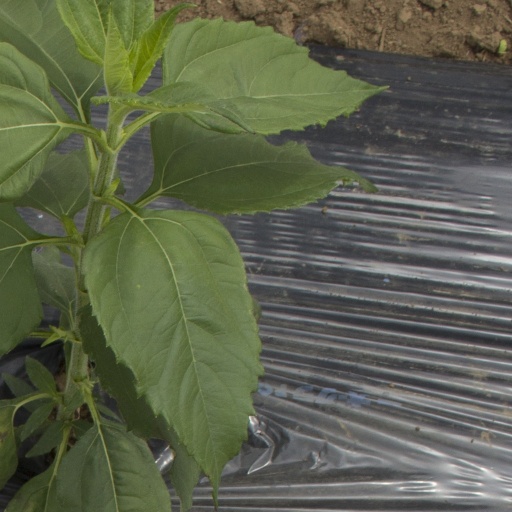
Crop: Jerusalem artichoke